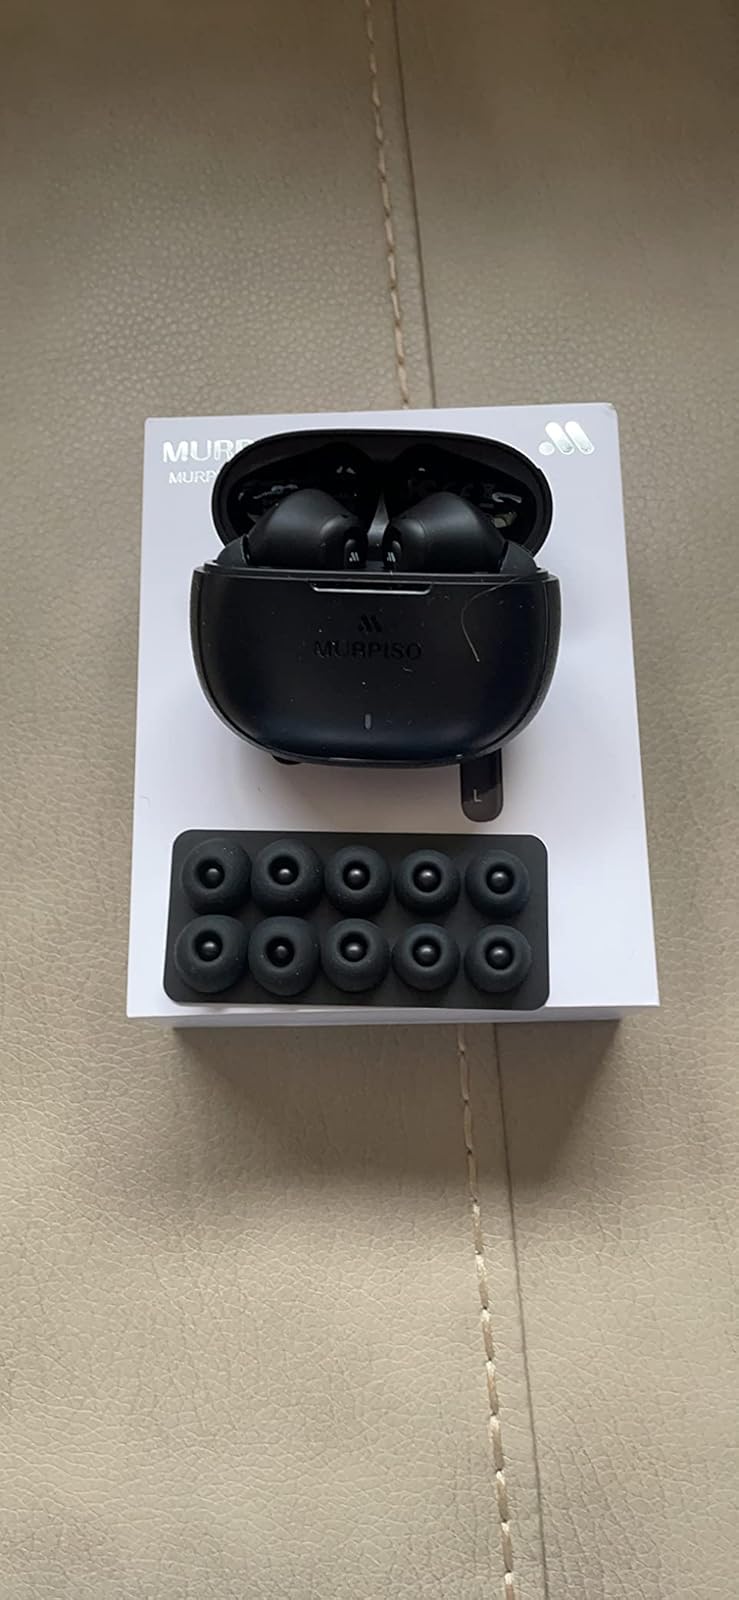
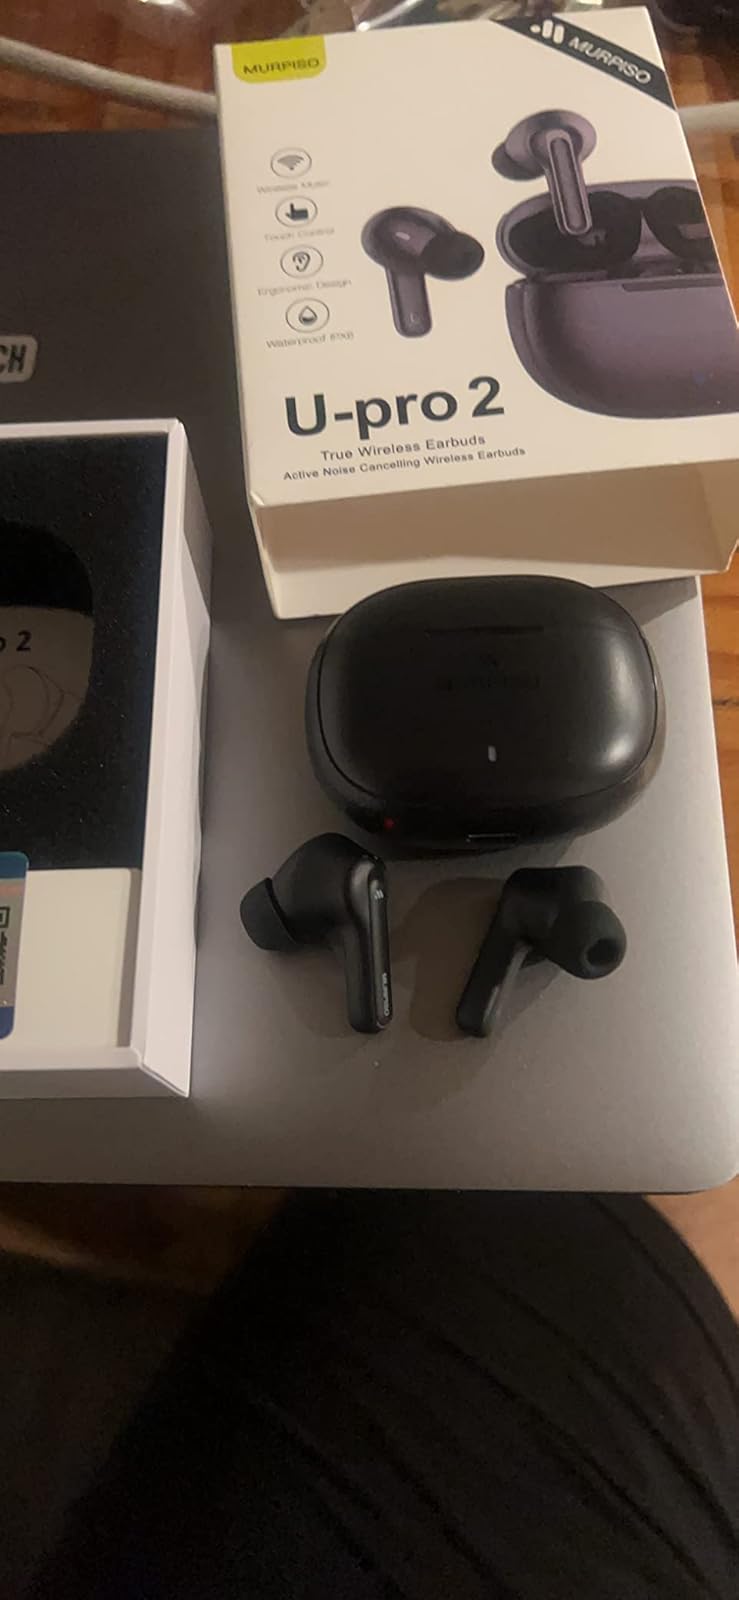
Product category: earbuds
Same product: yes